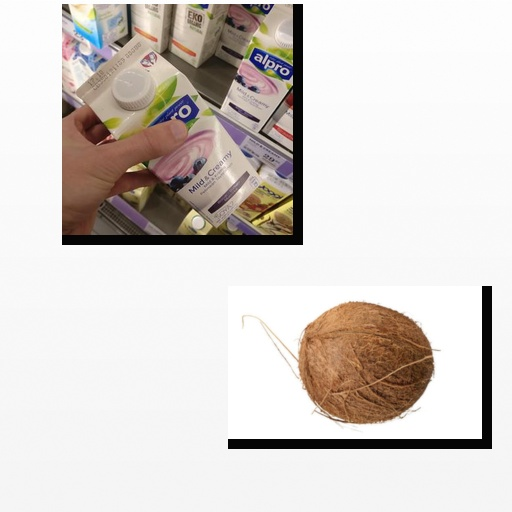
Food items: coconut, soyghurt